Đặng Văn Ngữ

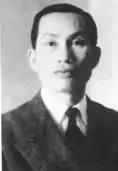
Portrait of Đặng Văn Ngữ

Đặng Văn Ngữ (1910–1967) was a Vietnamese medical doctor and intellectual.